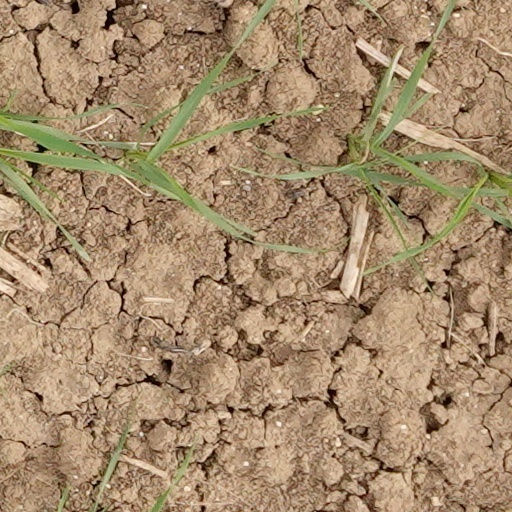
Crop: wheat